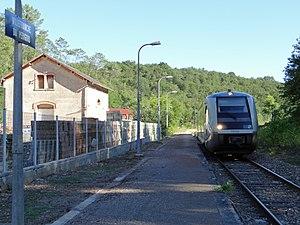
Villefranche-du-Périgord - Entrée du train en gare
La gare de Villefranche-du-Périgord est une gare ferroviaire française de la ligne de Niversac à Agen, située au lieu-dit « La Gare » sur le territoire de la commune de Loubejac, à proximité de Villefranche-du-Périgord, dans le département de la Dordogne en région Nouvelle-Aquitaine.